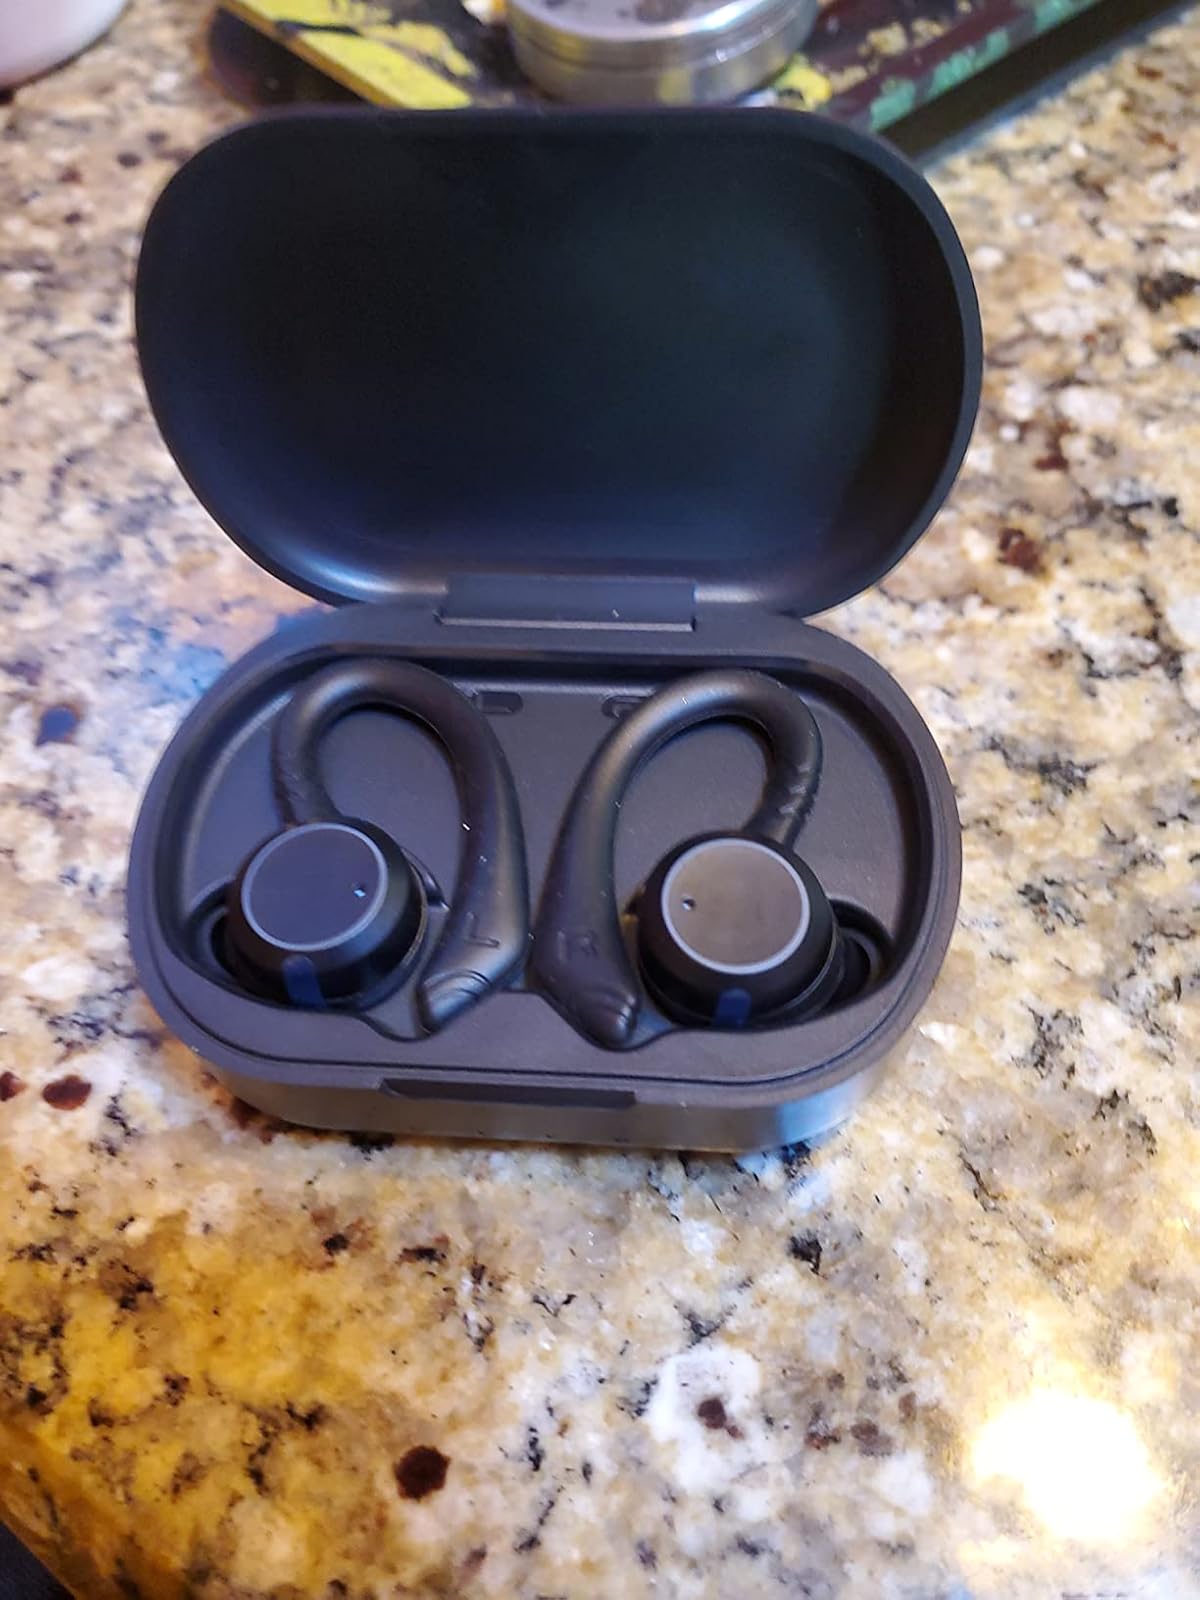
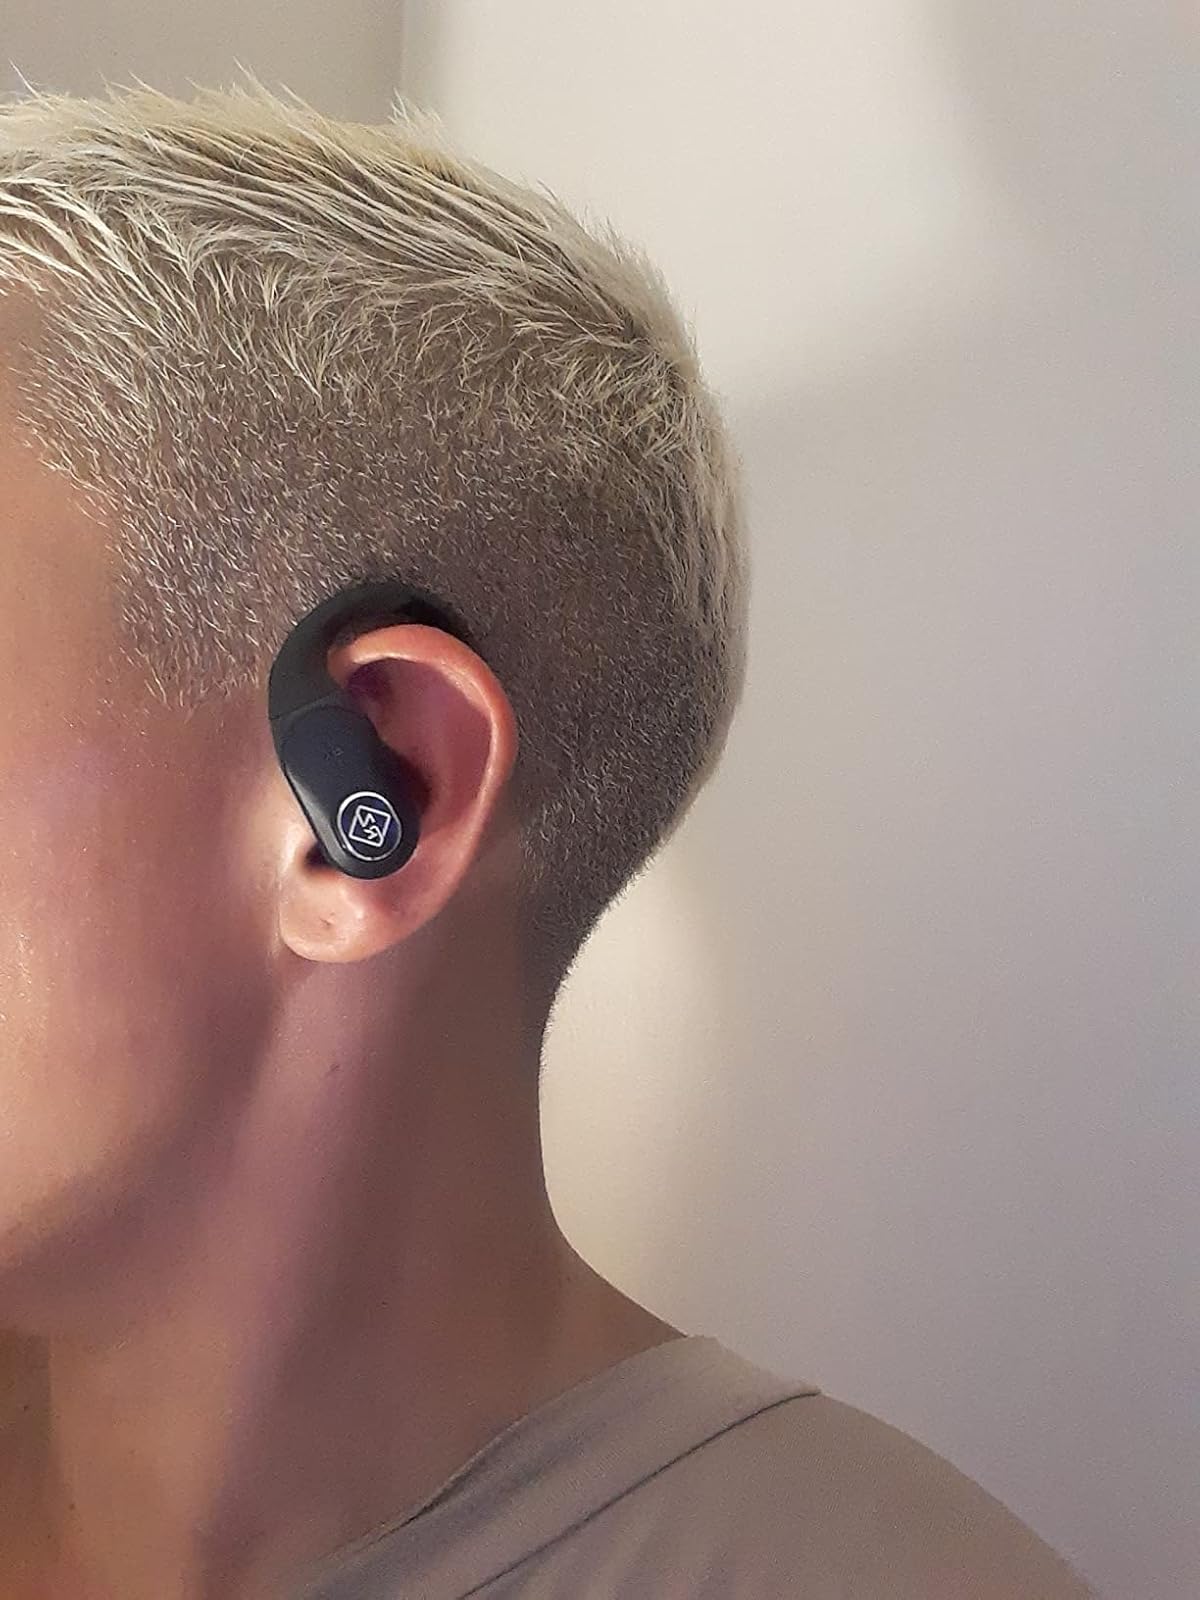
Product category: earbuds
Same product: no